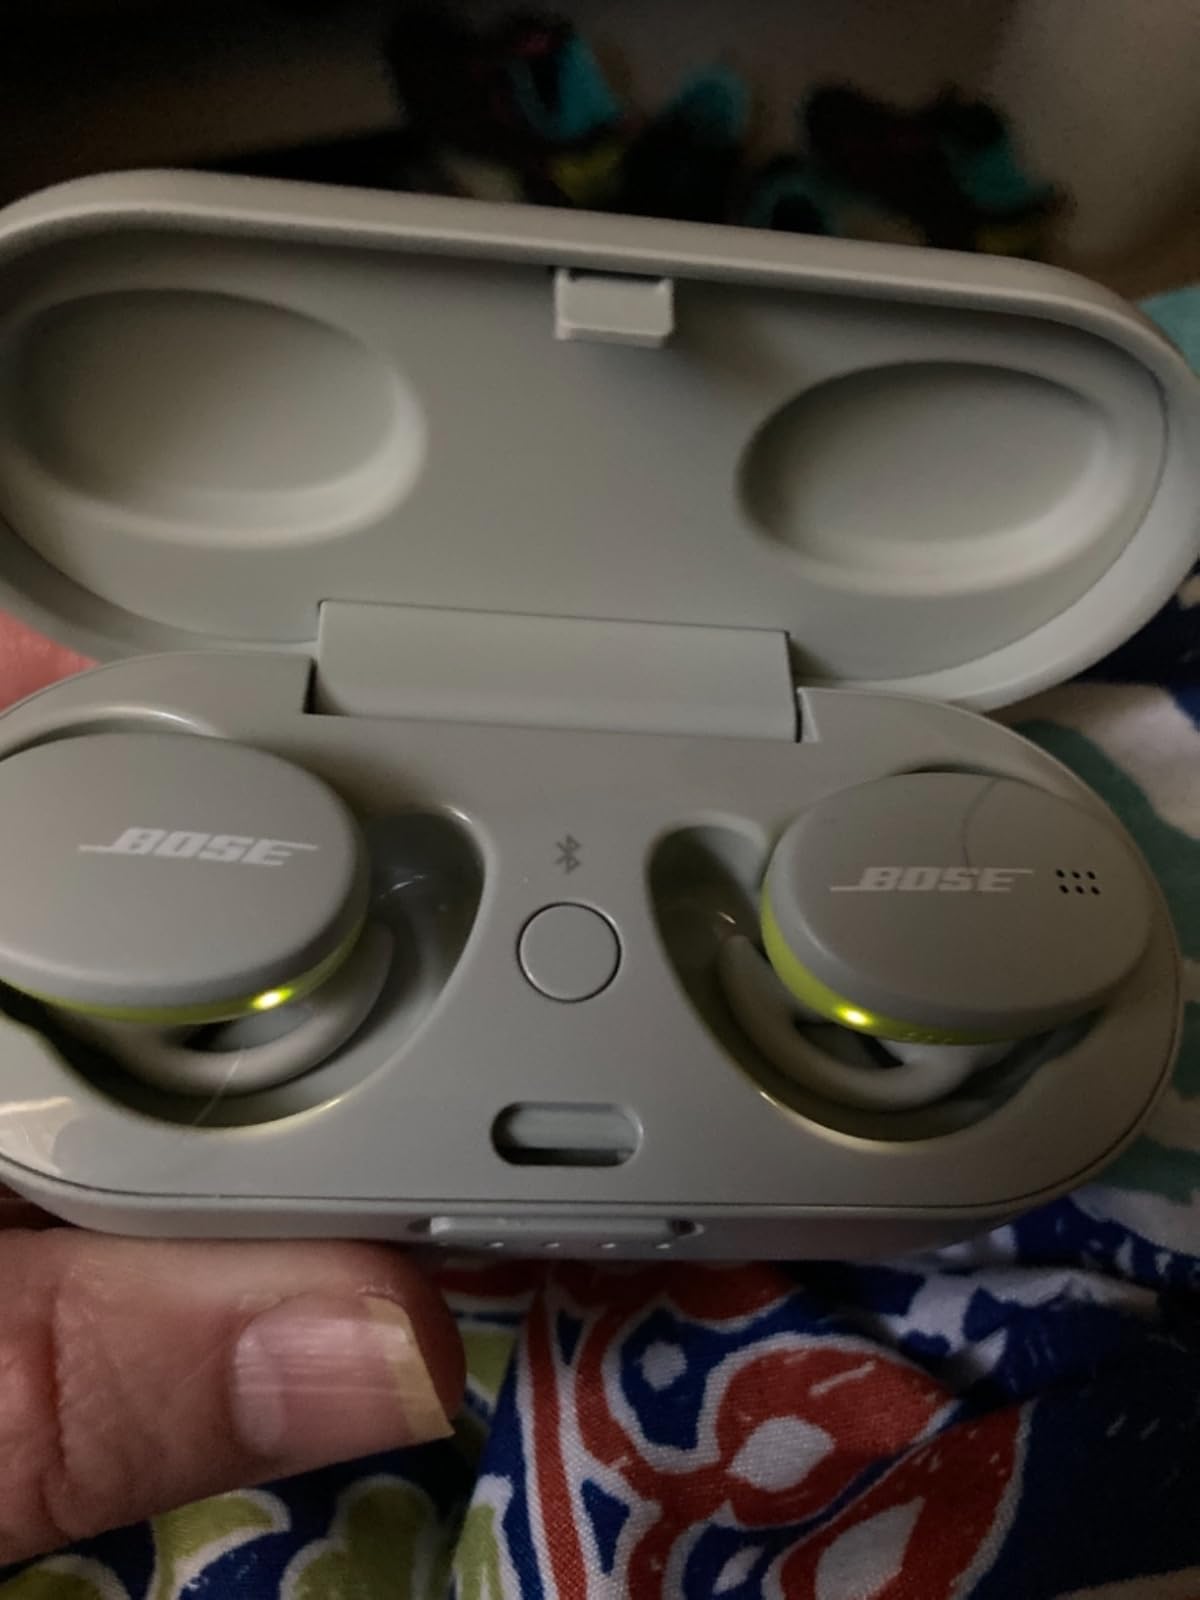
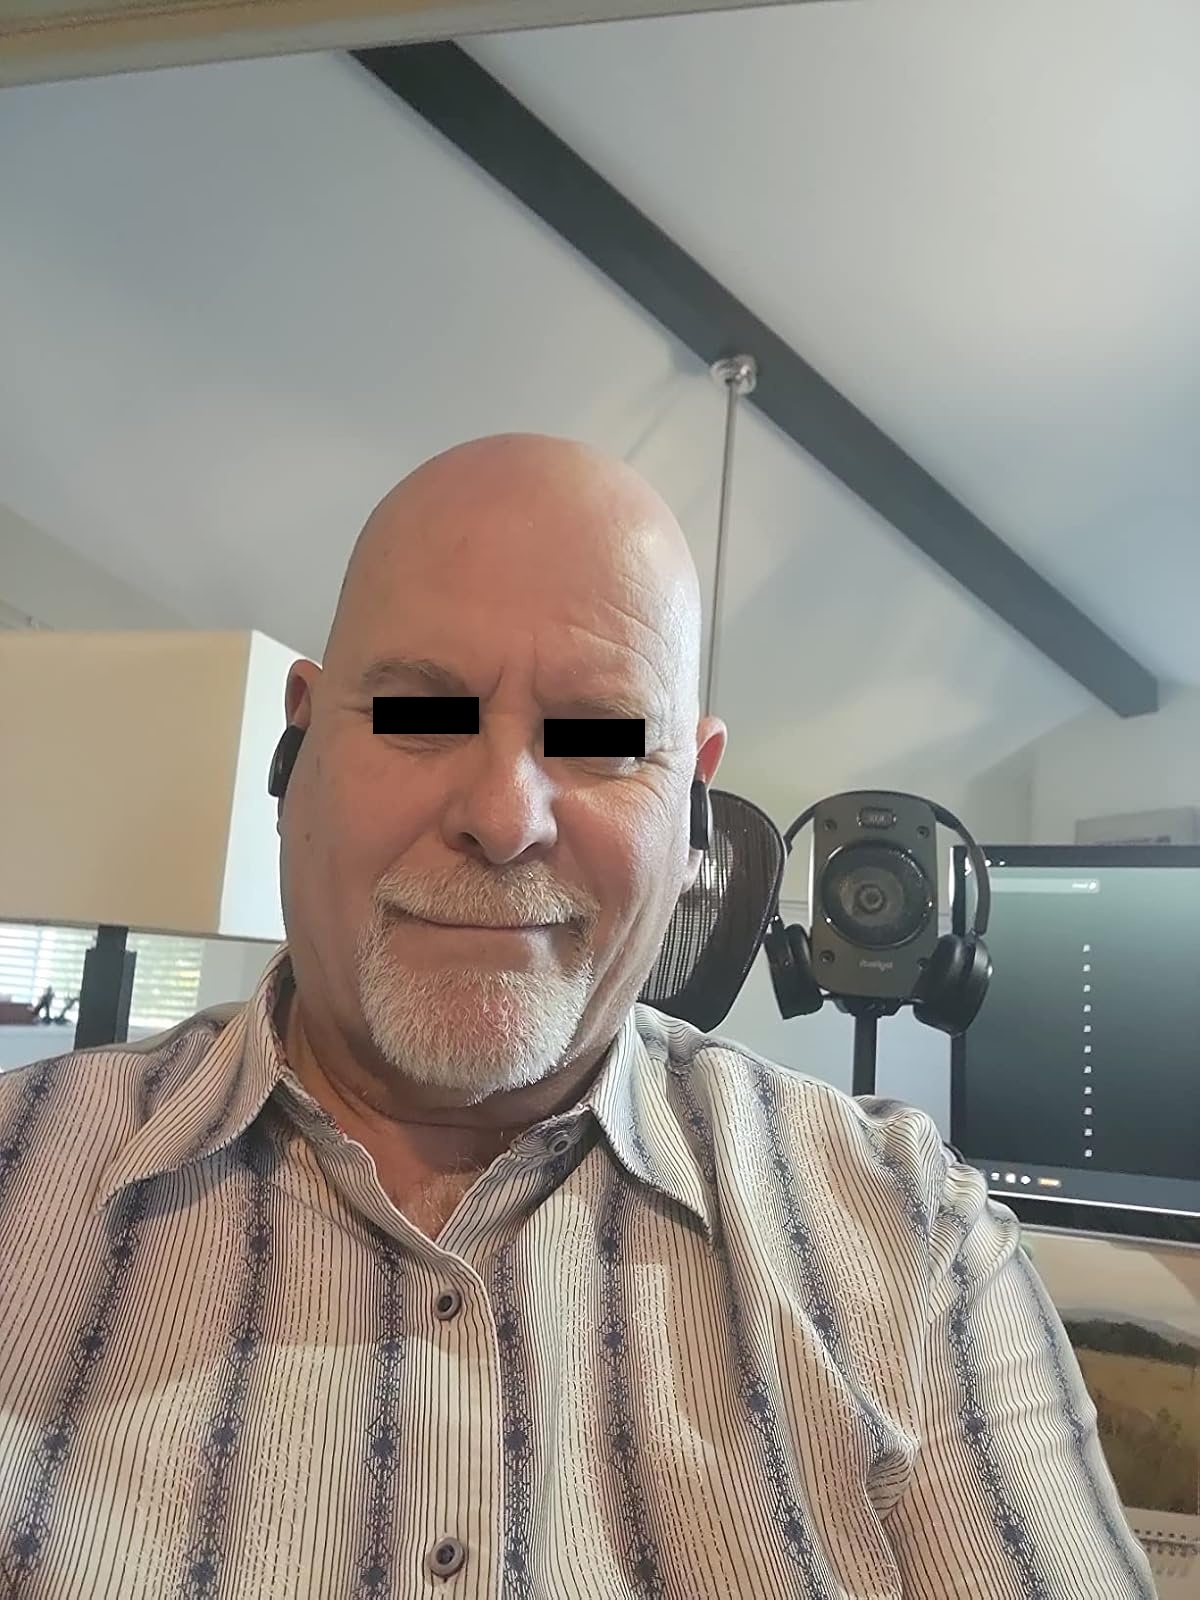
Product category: earbuds
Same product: no